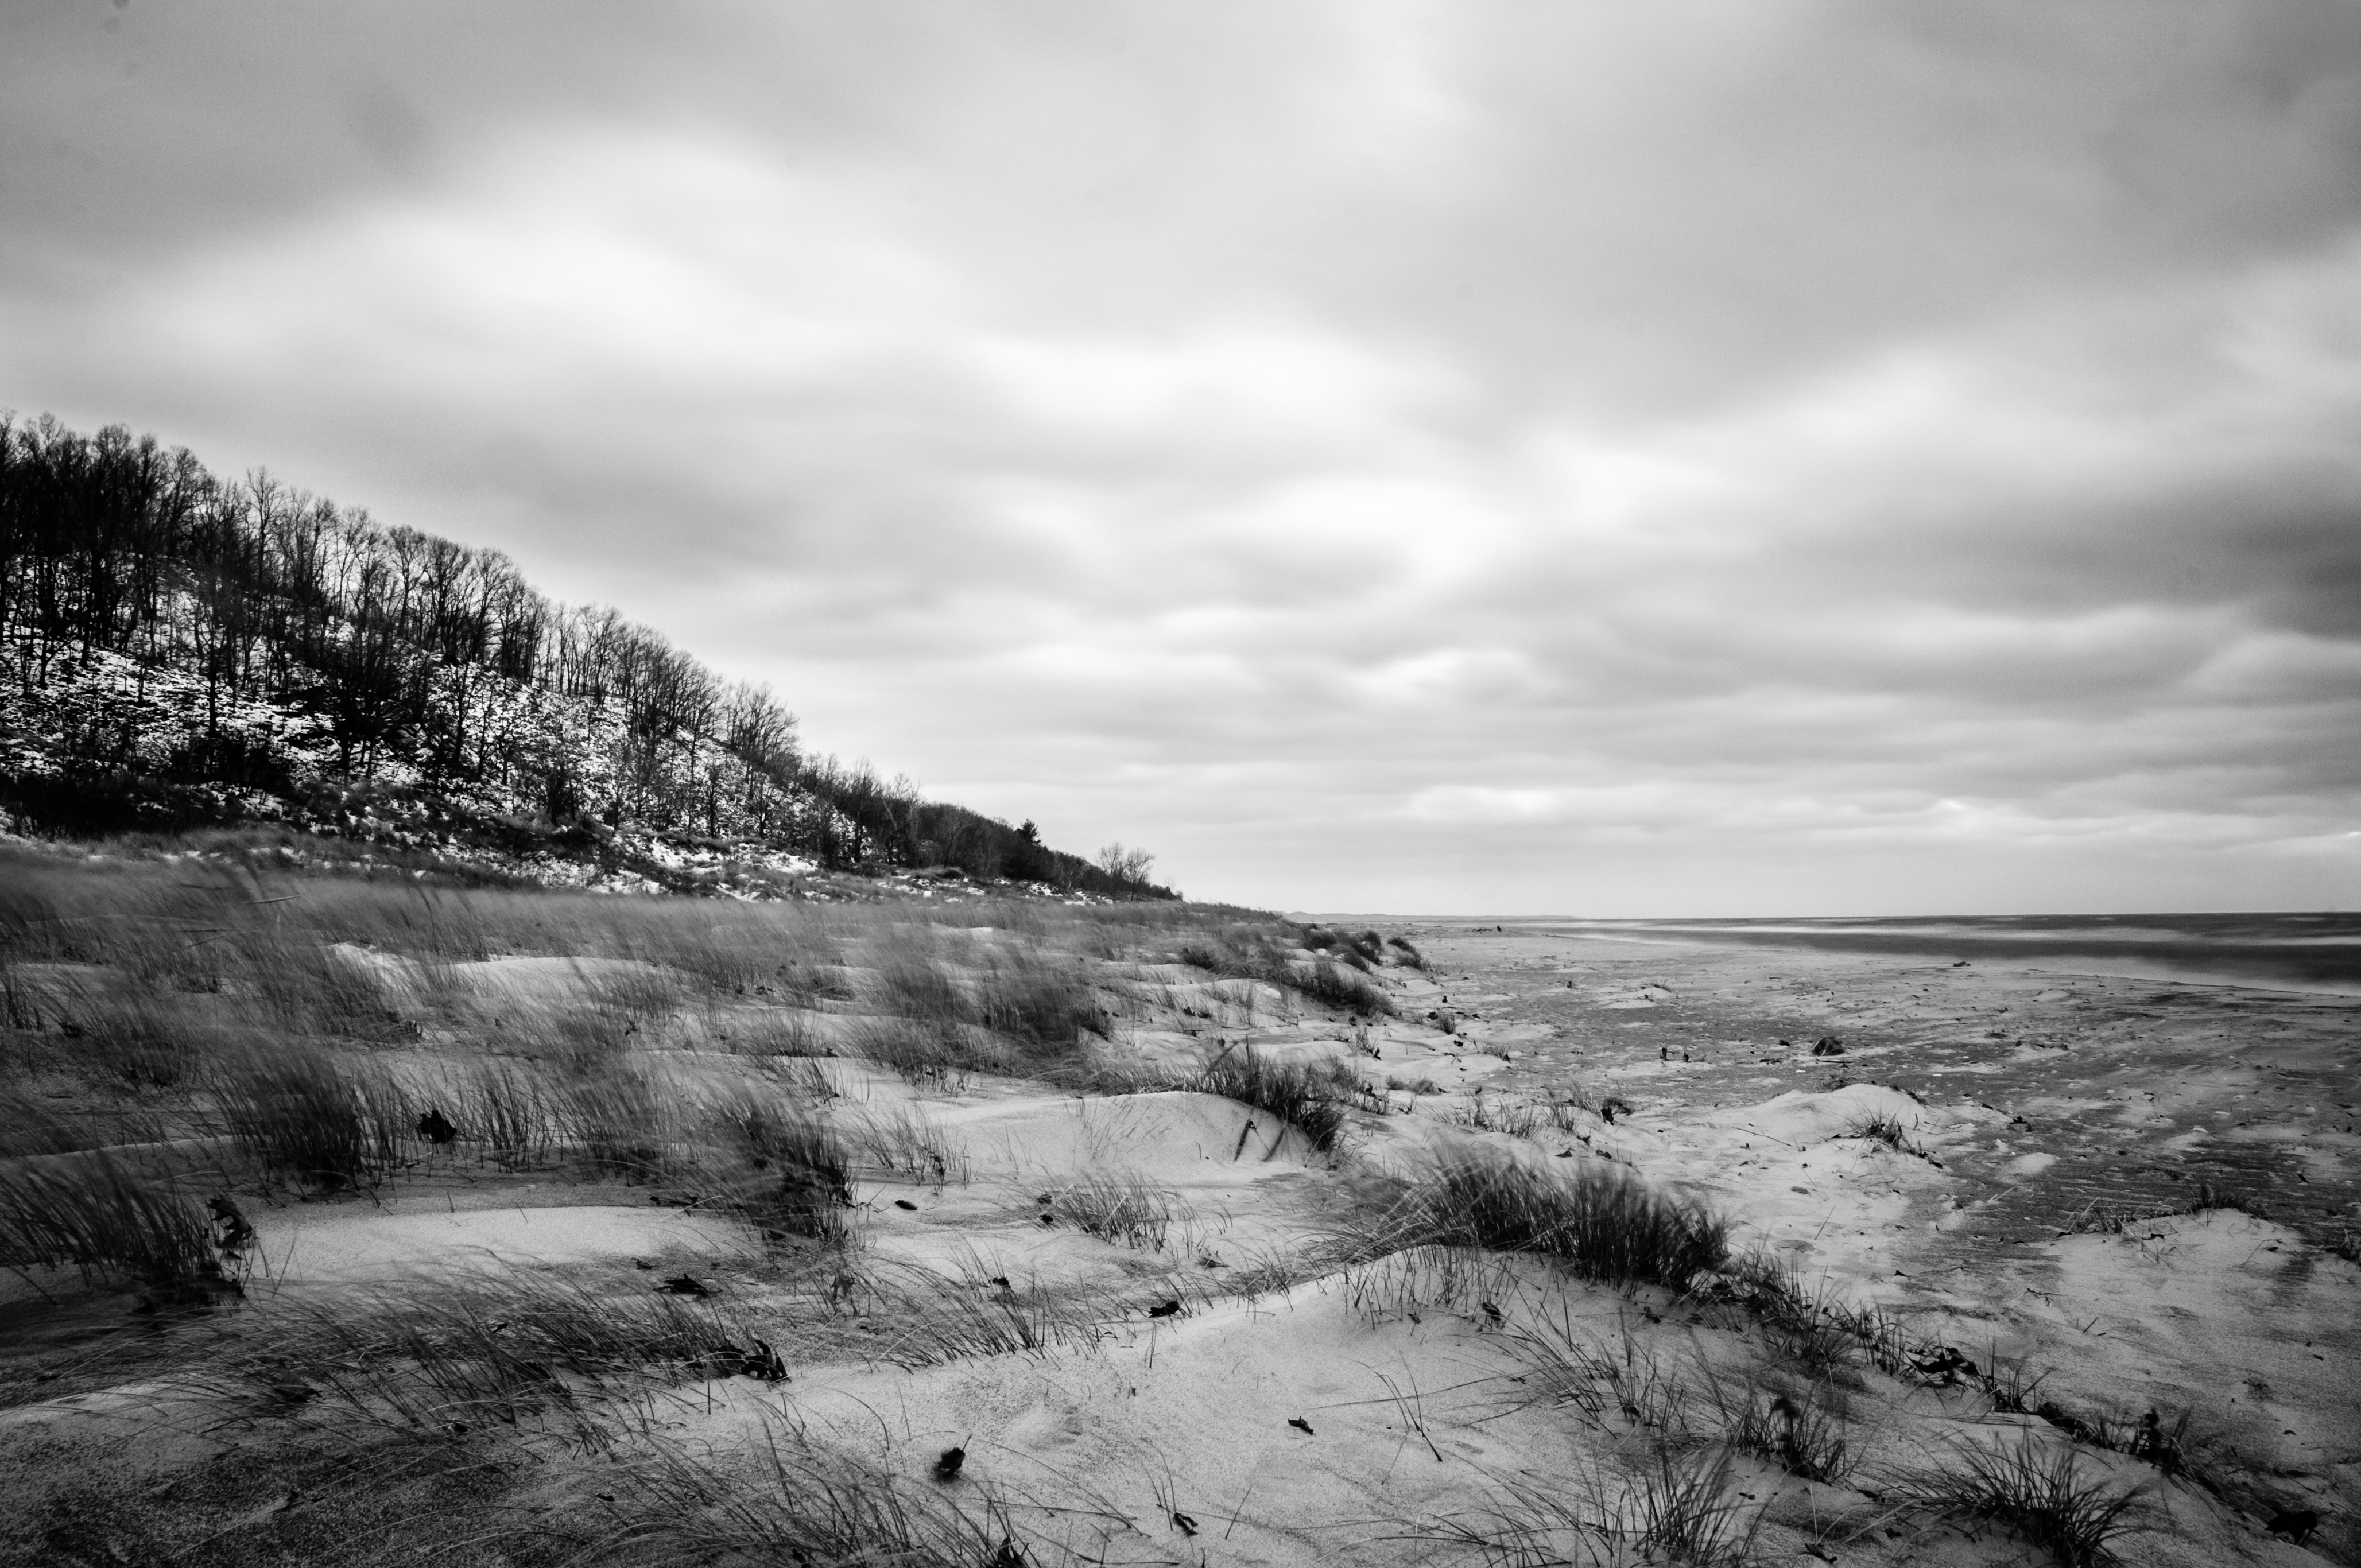
landscape, sea, coast, tree, nature, rock, horizon, mountain, snow, winter, cloud, black and white, sky, photography, hill, wave, weather, monochrome, habitat, loch, monochrome photography, atmospheric phenomenon